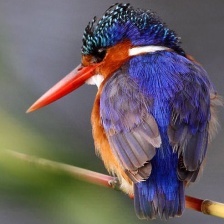
Species: MALACHITE KINGFISHER
Scientific name: CORYTHORNIS CRISTATUS